Fanny Schiller

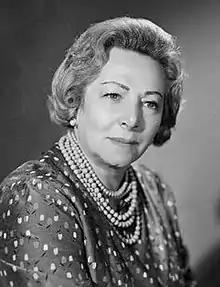

Fanny Schiller Hernández (3 August 1901 – 26 September 1971) was a Mexican award-winning character actress and television star, who also acted in operettas and musicals, during the Golden Age of Mexican cinema. She won two Ariel Awards for best supporting actress, and was nominated for two additional films. She was a social activist, creating the Actor's Union and inspiring the creation of “Rosa Mexicano”. She was accomplished at dubbing and was the voice of many animated characters as well as the official voice of several other notable Mexican actresses.